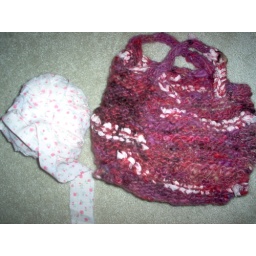
Im000072.Jpg bag with fabric scraps from my kitchen curtains that were used in making the yarn for the bag.